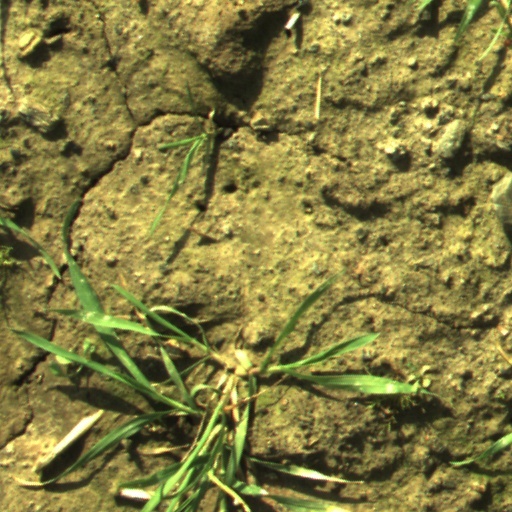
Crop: wheat